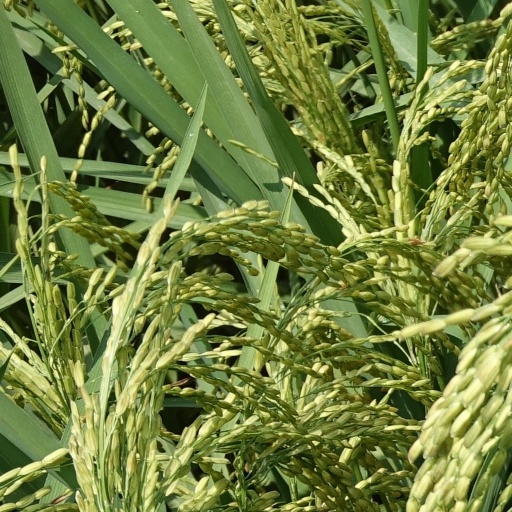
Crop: rice